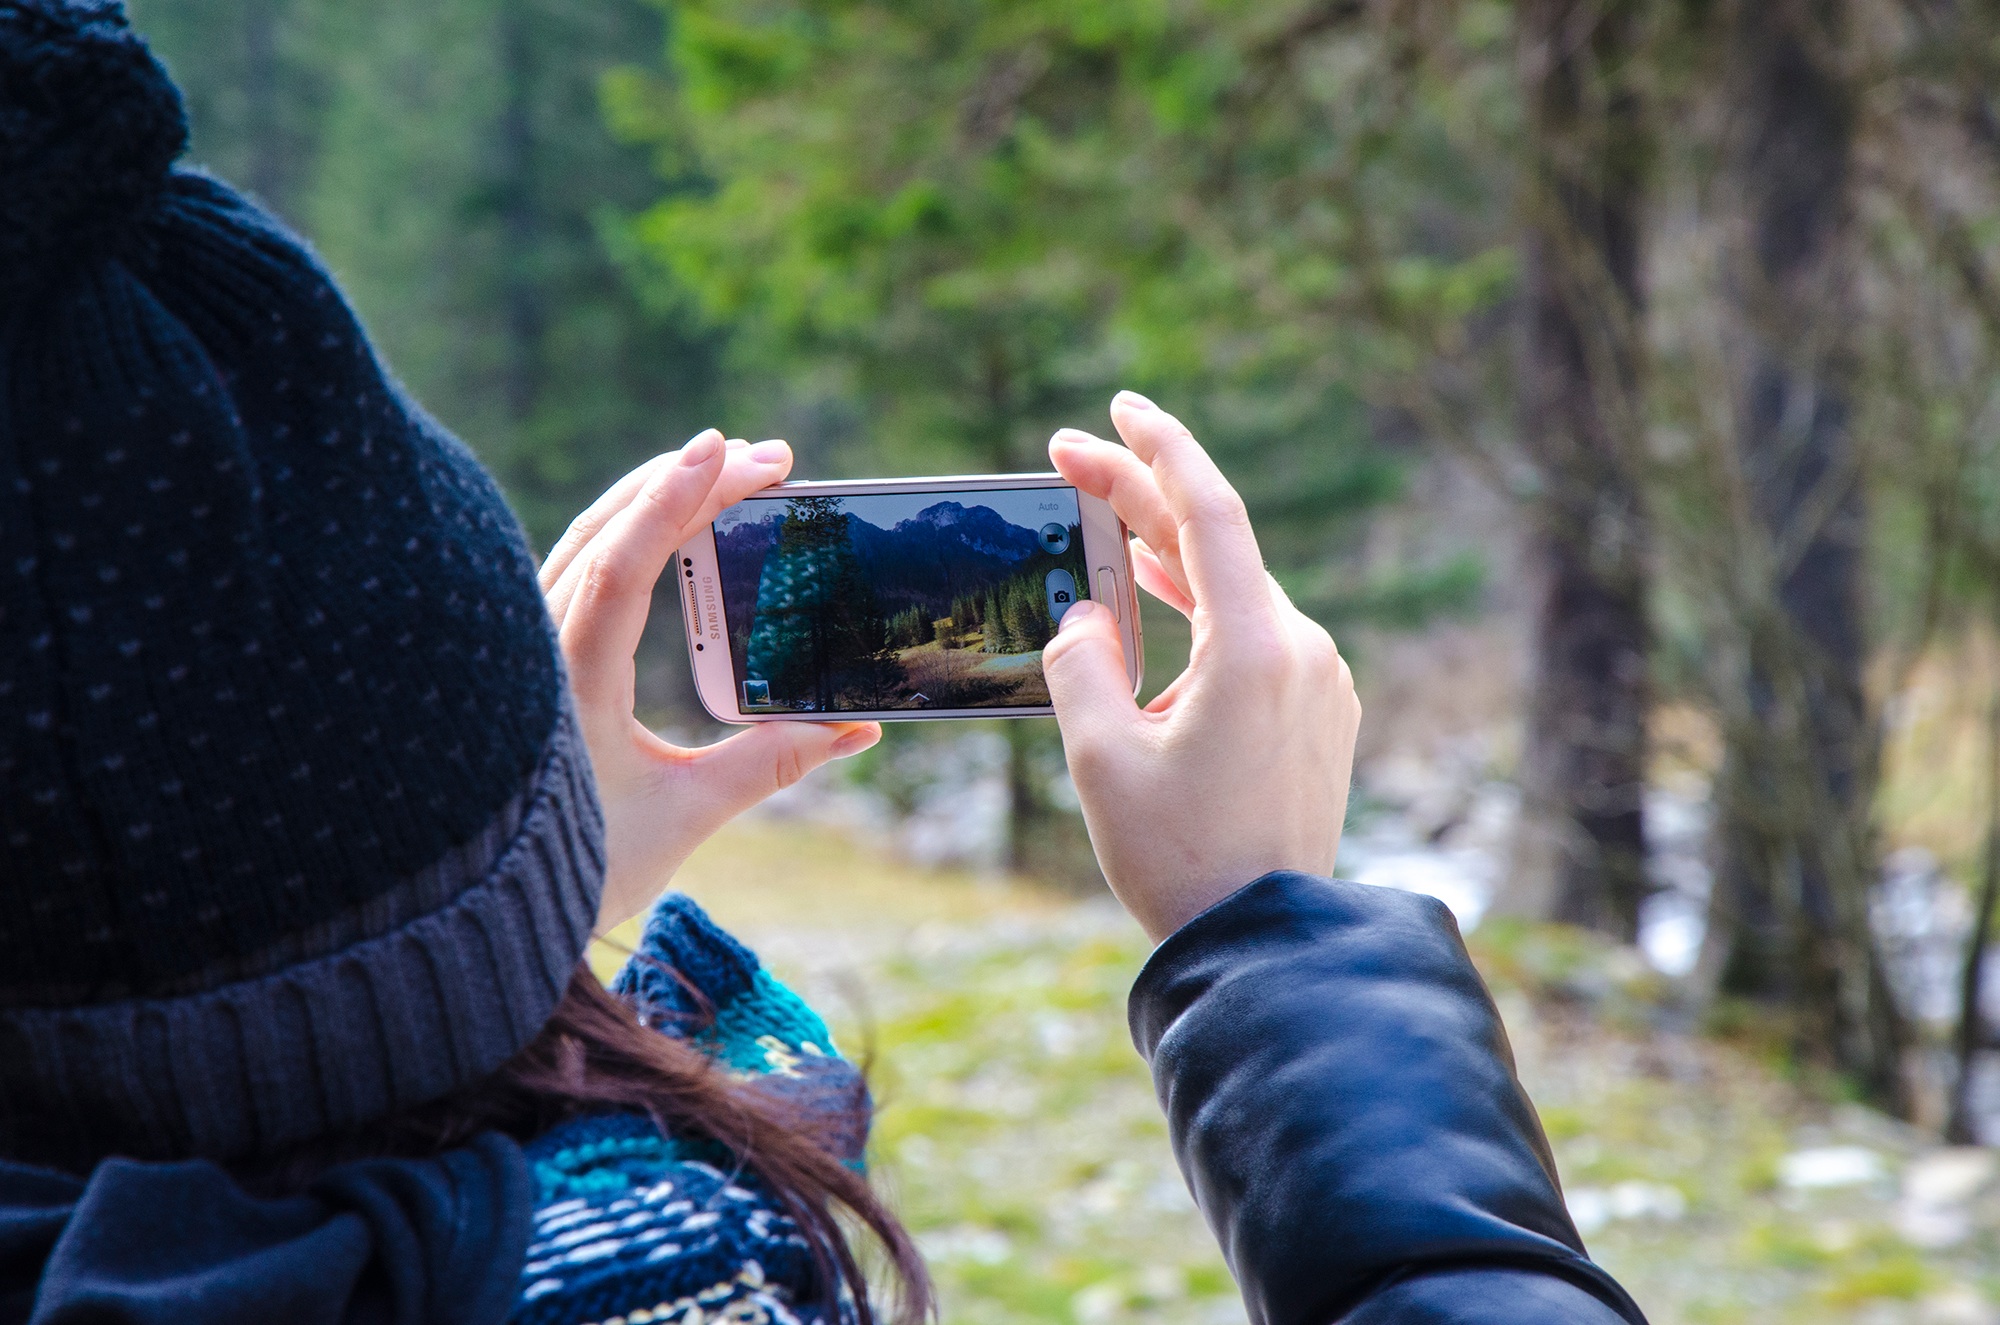
smartphone, man, people, woman, photography, photo, picture, interaction